List of Gaon Album Chart number ones of 2010

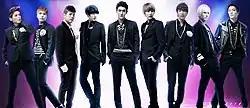
Super Junior's "Bonamana" was Gaon's best selling album of 2010.

The Gaon Album Chart is a record chart that ranks the best-selling albums and EPs in South Korea. It is part of the Gaon Music Chart which launched in February 2010. The data for the chart is compiled by the Ministry of Culture, Sports and Tourism and the Korean Music Content Industry Association based on weekly and monthly physical albums and digital sales by six major distributors: LOEN Entertainment, S.M. Entertainment, Sony Music Korea, Warner Music Korea, Universal Music and Mnet Media.